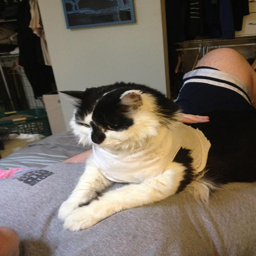
my wife made something similar for our fluffy cat when he got a wound on his shoulder .